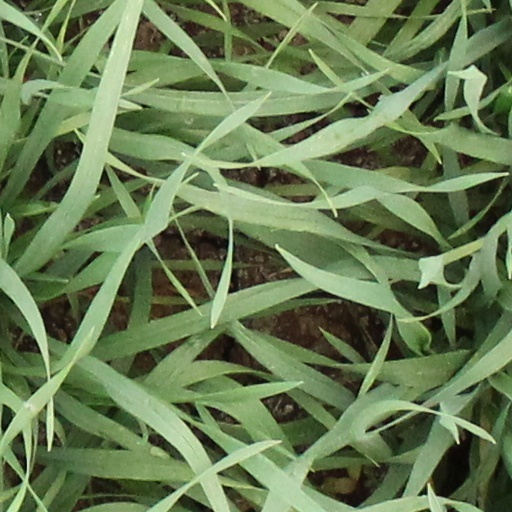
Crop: wheat